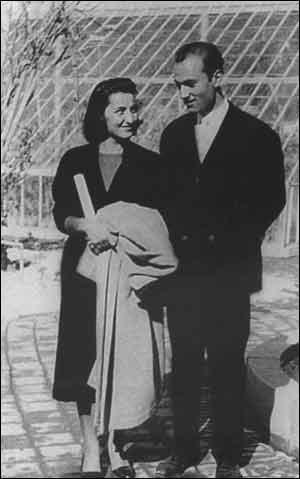
L'Imam Ali dans ses trois épreuves est le titre de l'œuvre du sociologue, philosophe et militant politique iranien 'Alî Sharî'atî. Doté d'une « sensibilité et passion spirituelle » selon Jacques Berque, Sharî'atî étudie, dans cet ouvrage, trois aspects de la personne de l'Imam Ali pour témoigner de ce qui fait de lui une figure éternellement marquante de l'histoire du monde généralement, et la doctrine musulmane chiite particulièrement.